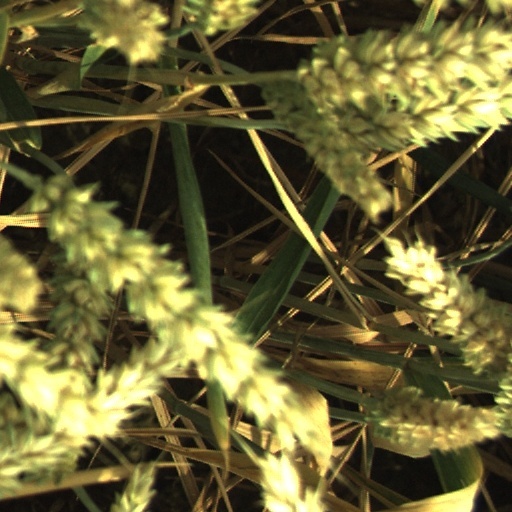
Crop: wheat